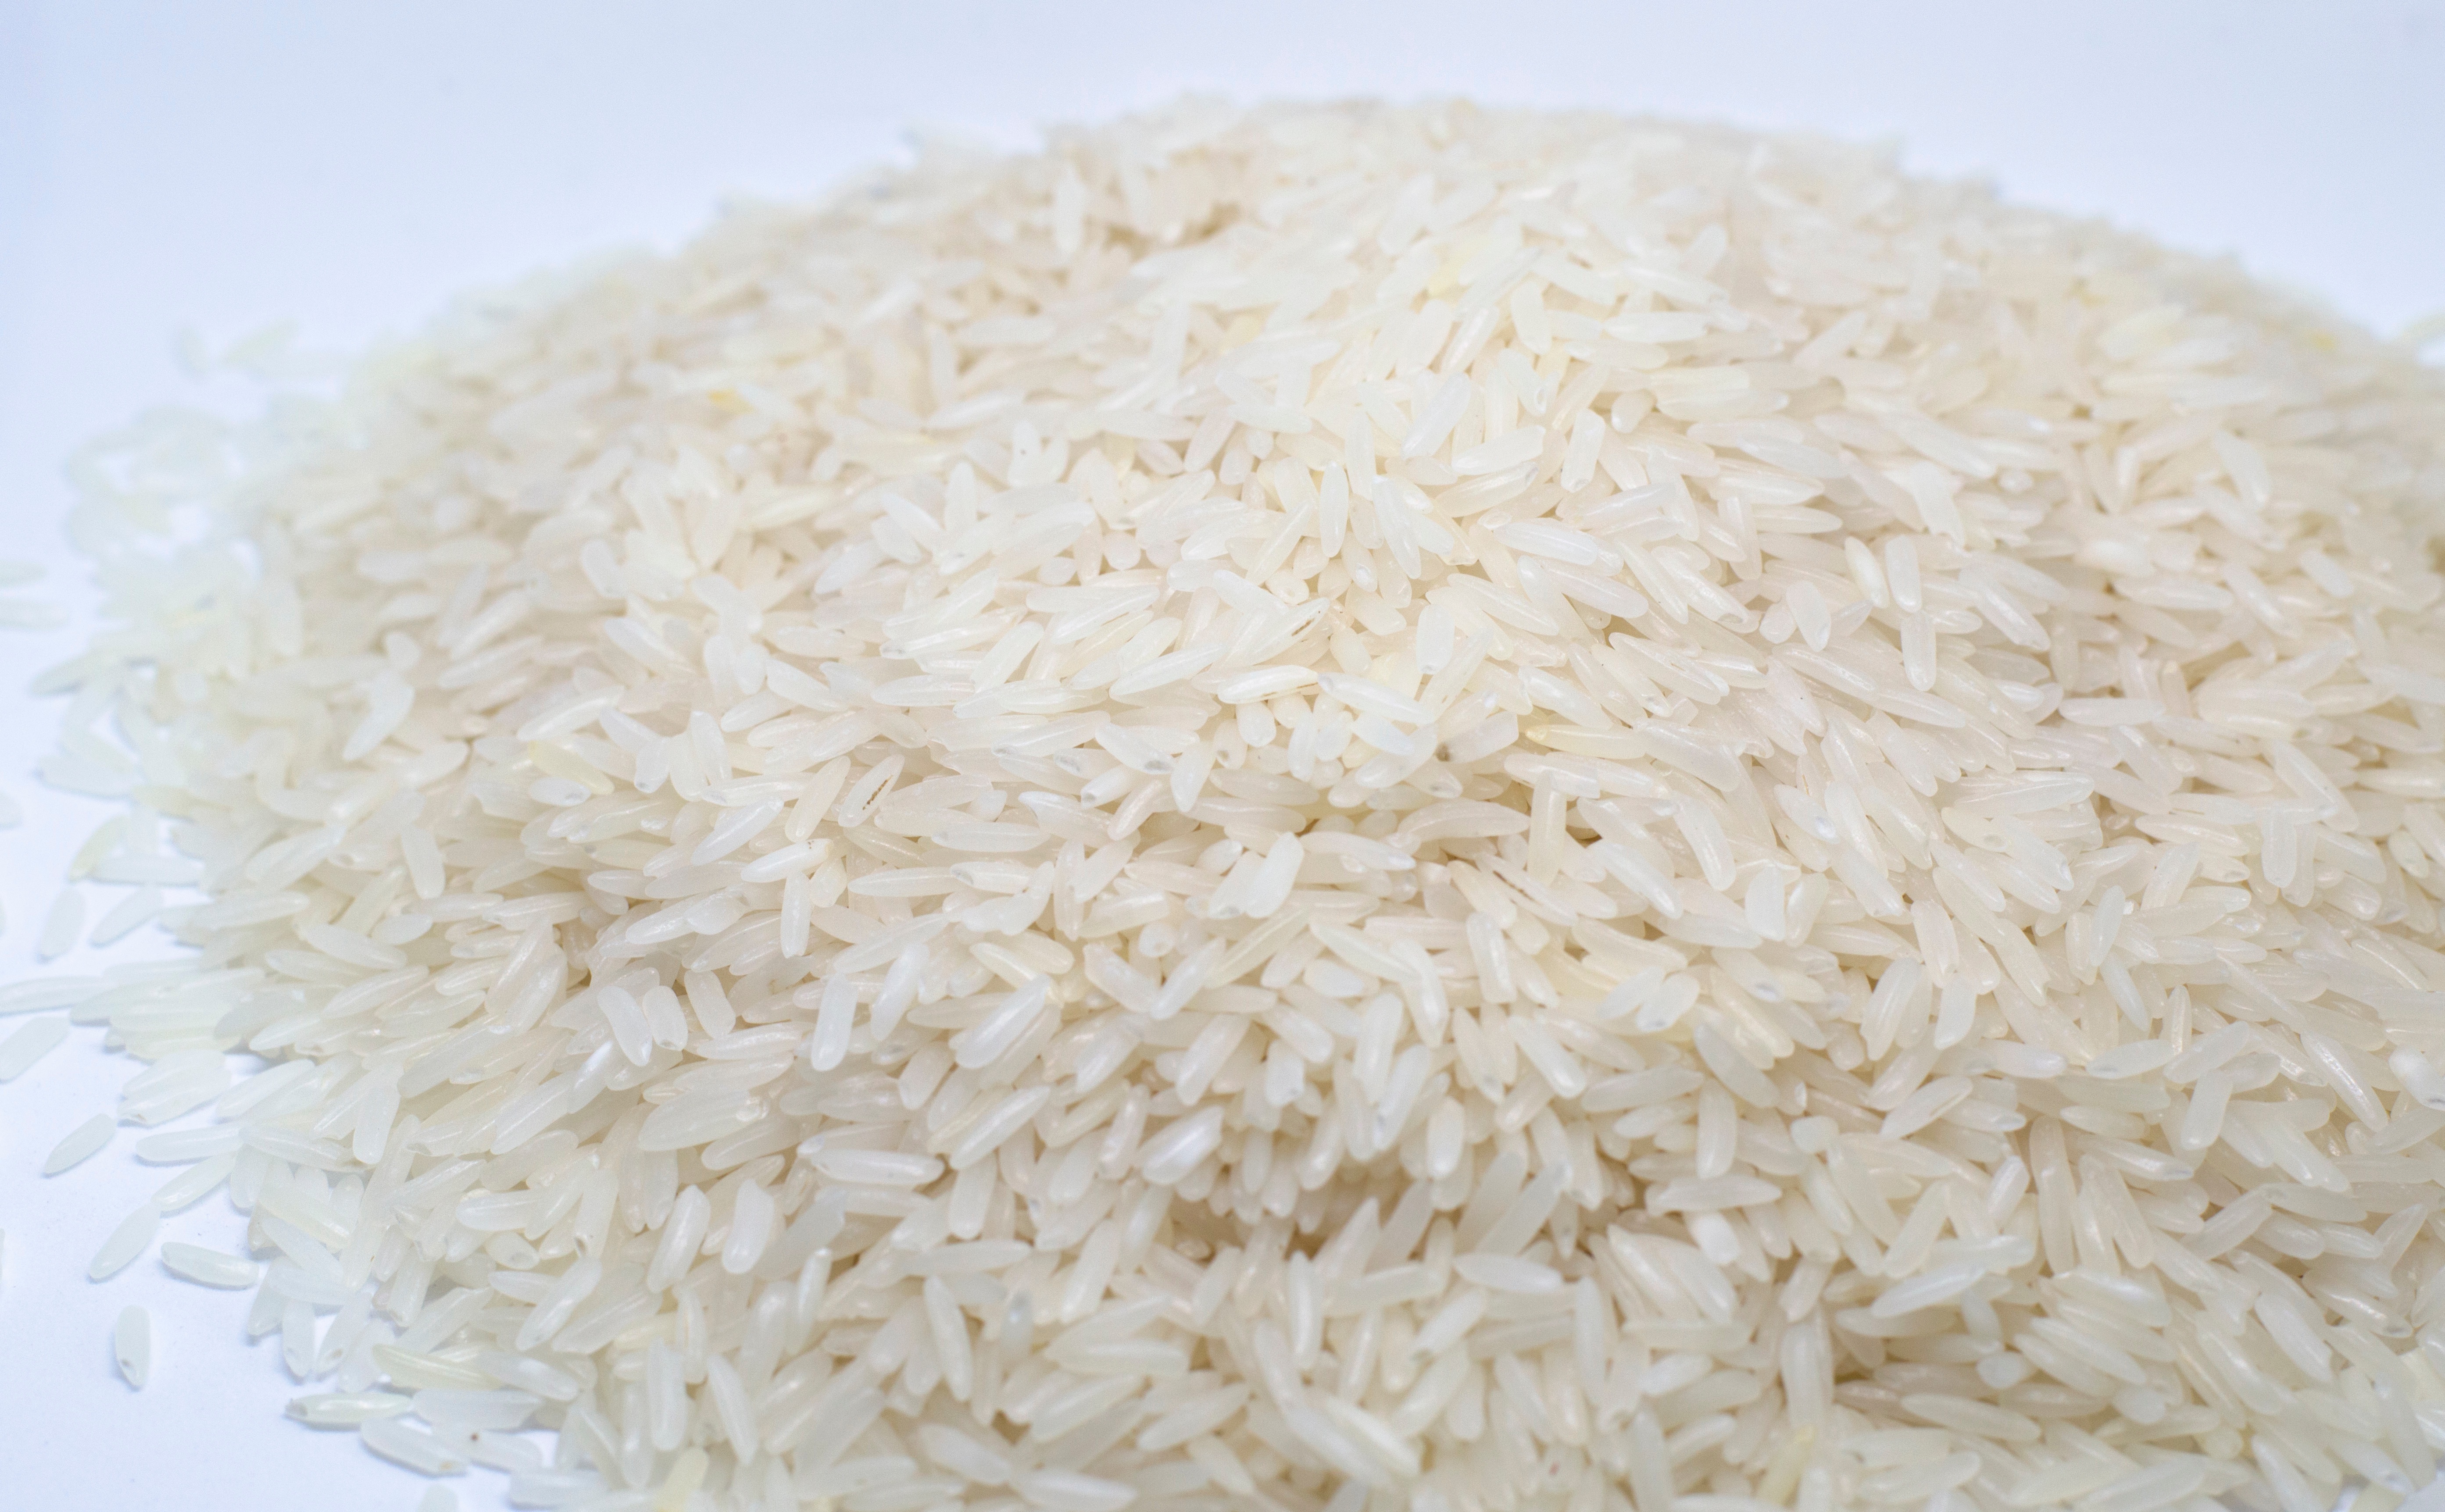
dish, food, rice, commodity, jasmine rice, glutinous rice, white rice, basmati, grass family, food grain, steamed rice